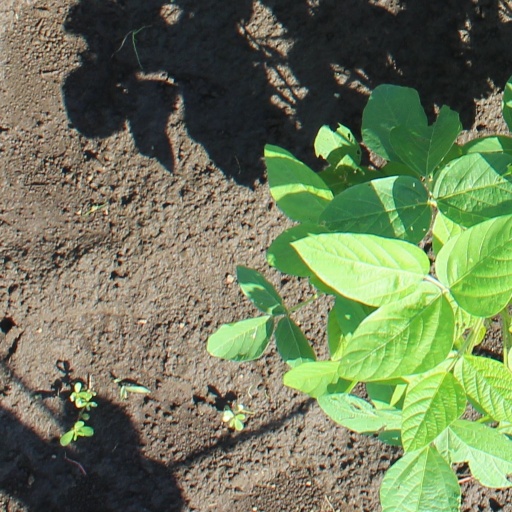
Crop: soybean